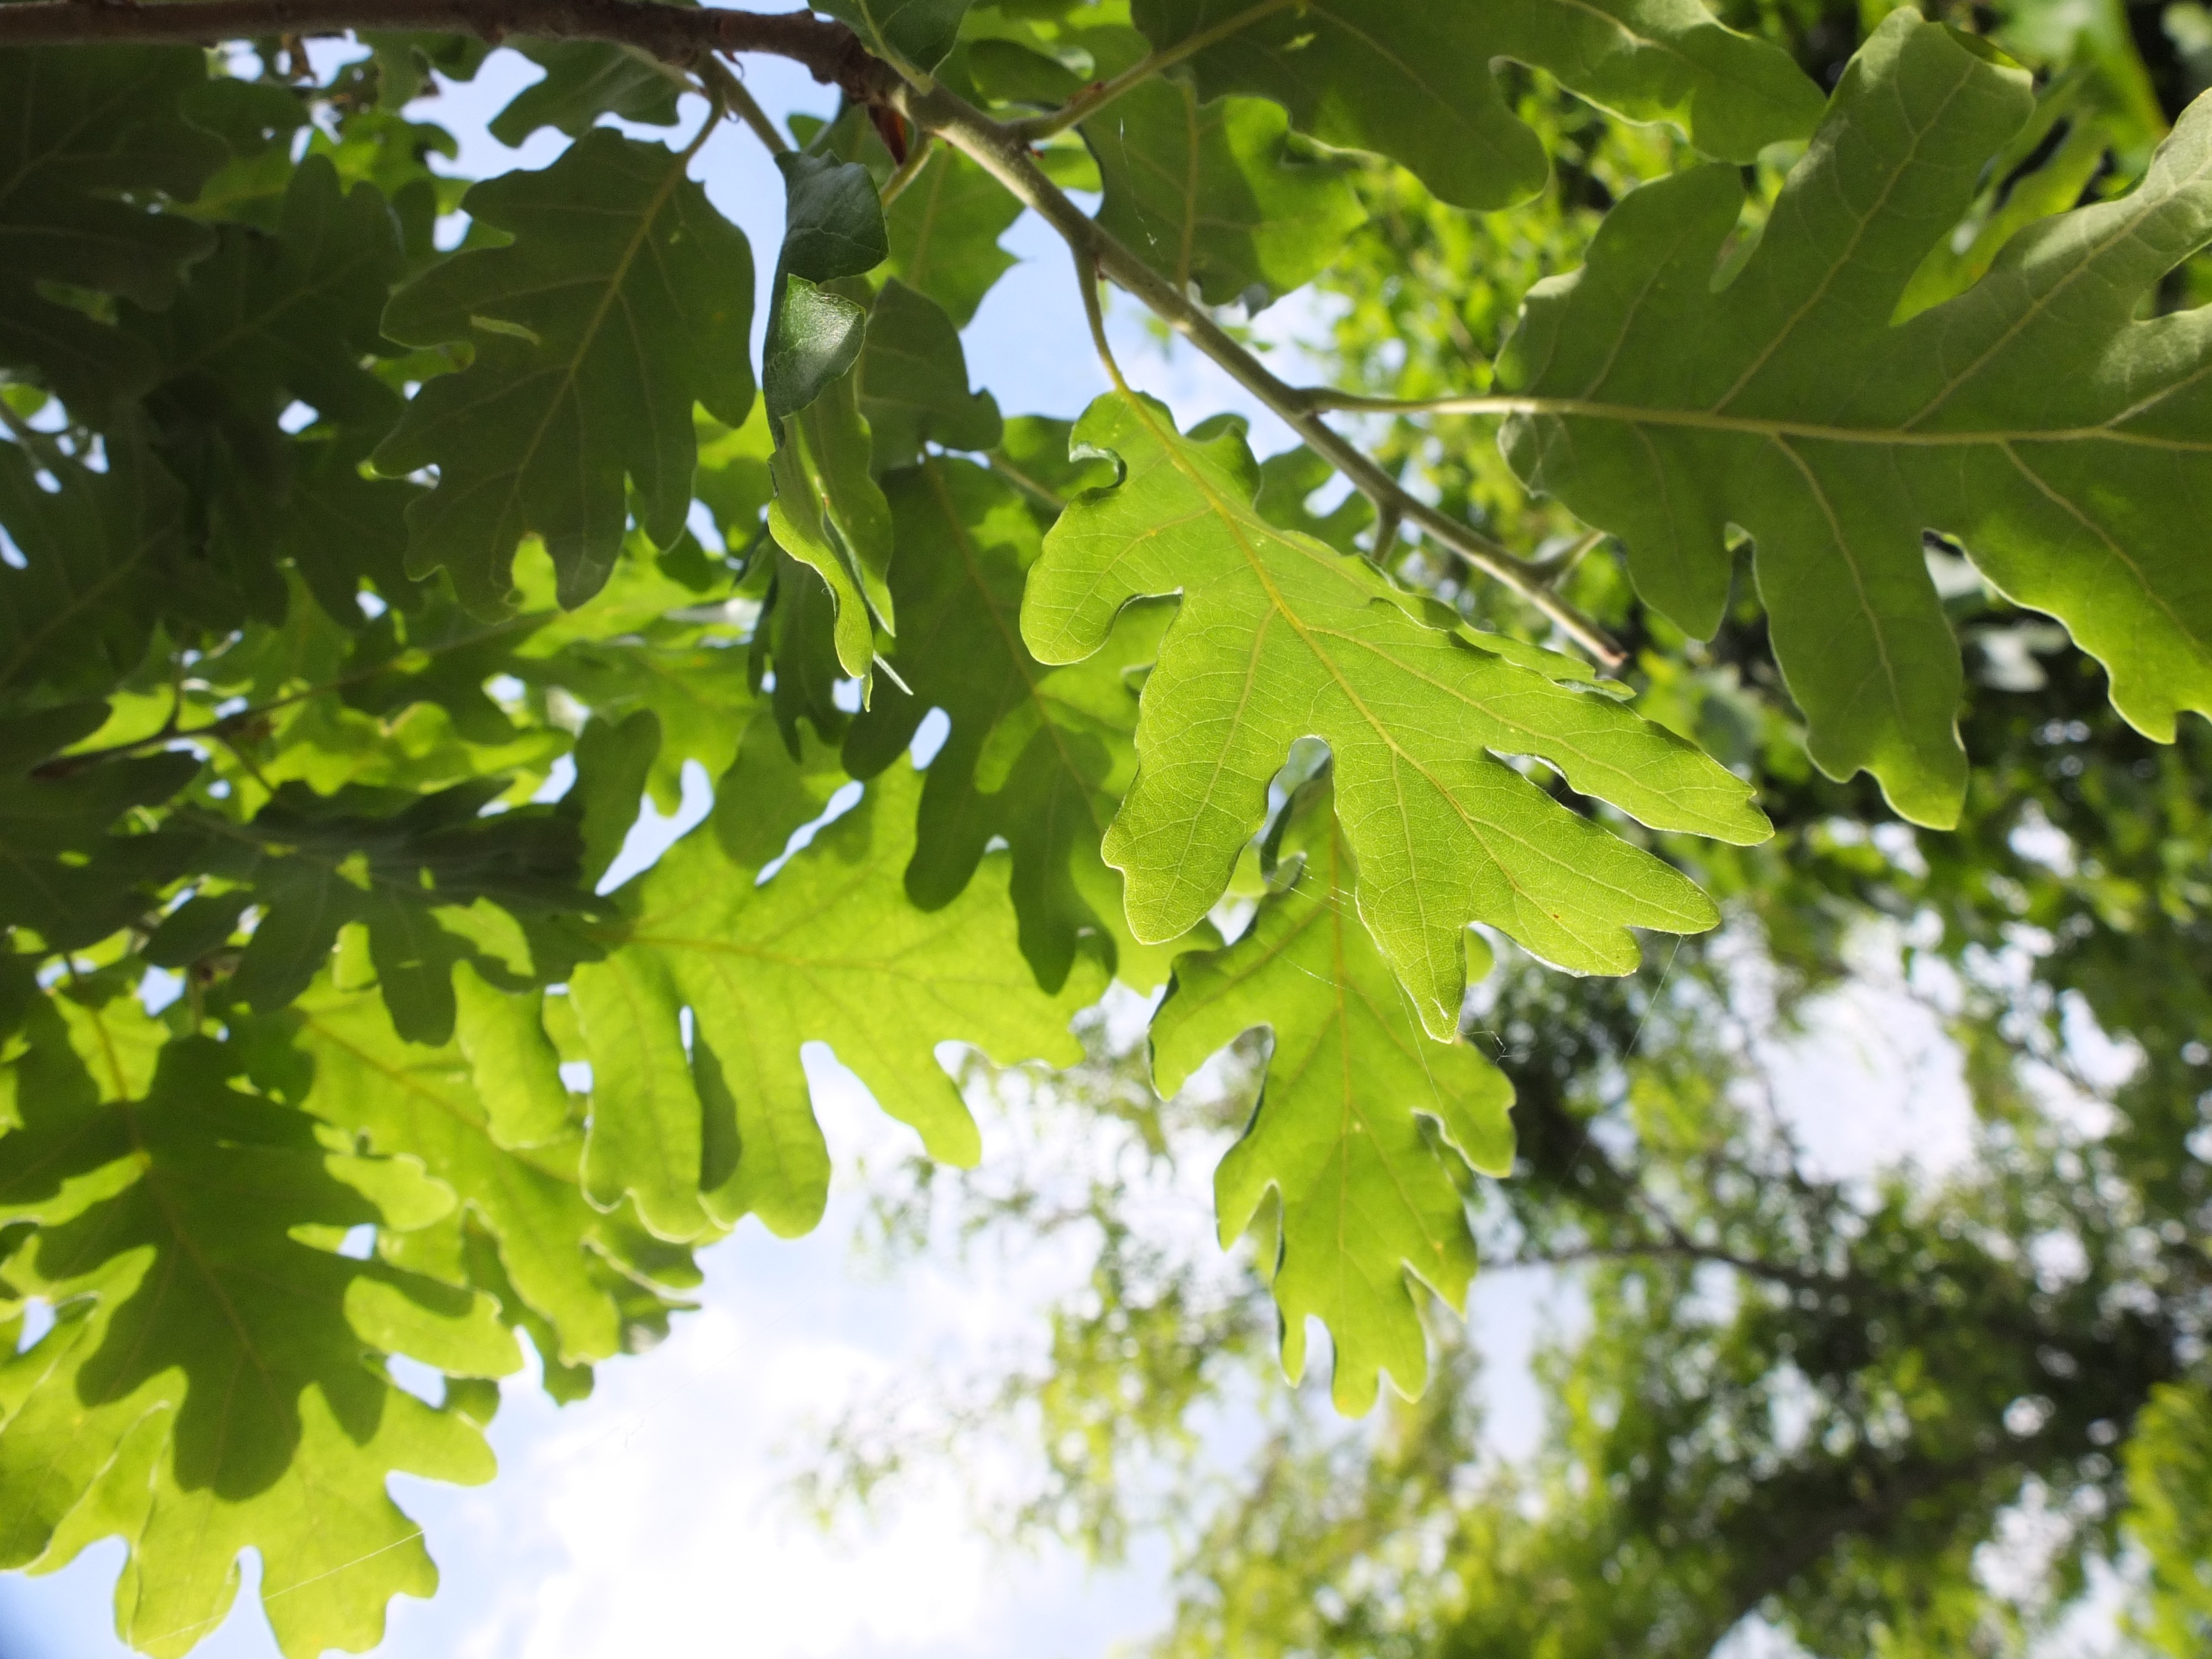
tree, nature, branch, plant, sky, sunlight, leaf, foliage, green, produce, botany, maple tree, leaves, deciduous, oak, flowering plant, maidenhair tree, woody plant, land plant, plane tree family